Kirk Thatcher

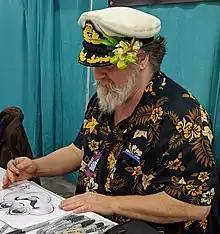
Thatcher at GalaxyCon Louisville in 2019

Kirk R. Thatcher (born February 14, 1962) is an American writer, producer, television and film director, an Internet video director, and a production designer.